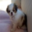
Label: dog